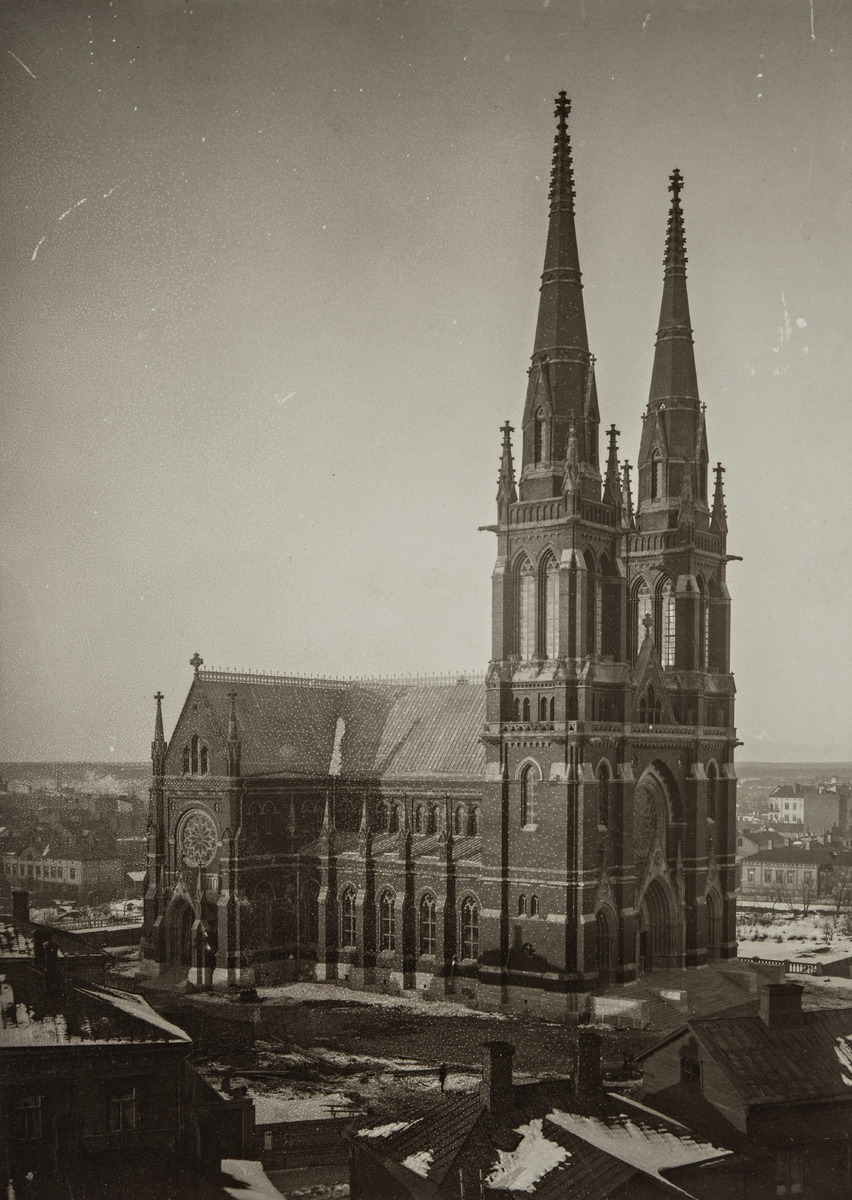
Johanneksen kirkko, arkkitehti A
sisällön kuvaus: Johanneksen kirkko, arkkitehti A.E. Melander 1891. mustavalkoinen
Ajankohta: kuvausaika 1890 -luku
Paikka: Suomi, Uusimaa, Helsinki, Ullanlinna Helsinki, Korkeavuorenkatu 12
Aiheet: kirkkorakennukset, arkkitehtuuri